Wake of the Red Witch

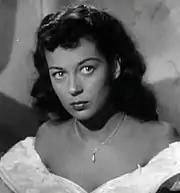
Gail Russell

Filming began in July 1948. The island scenes were shot at Rancho Santa Anita, with sea footage filmed at the isthmus on Catalina Island. Extensive post-production work was required to film the underwater scenes.